Crystal Palace Barracks

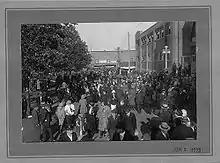
1923 Crystal Palace crowd

The Crystal Palace was painted in two shades of terra cotta and trimmed in green, brown, and red. The Fair Board felt the building symbolized industry and progress. The Western Fair Crystal Palace burned to the ground in January 1927. It was replaced with a red brick Confederation Building.